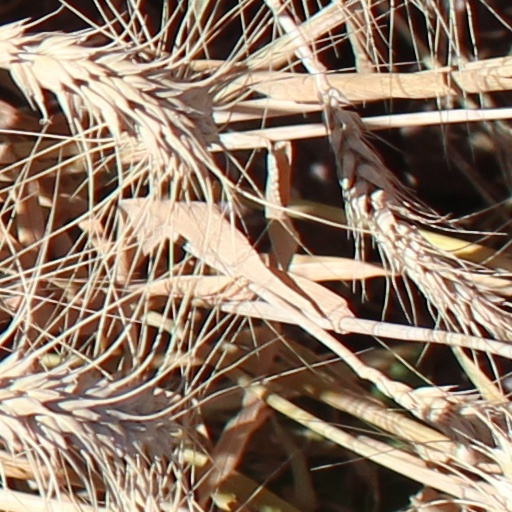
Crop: wheat